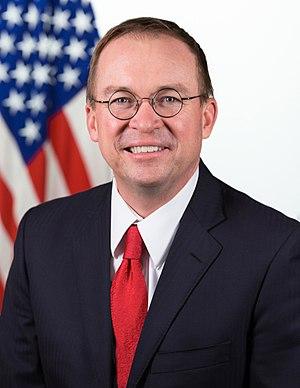
John Michael Mulvaney, dit Mick Mulvaney, né le 21 juillet 1967 à Alexandria, est un homme politique américain. Membre du Parti républicain, il représente le 5ᵉ district de Caroline du Sud à la Chambre des représentants des États-Unis de 2011 à 2017 et est depuis cette date directeur du Bureau de la gestion et du budget. Il est aussi chef de cabinet de la Maison-Blanche par intérim depuis 2019.